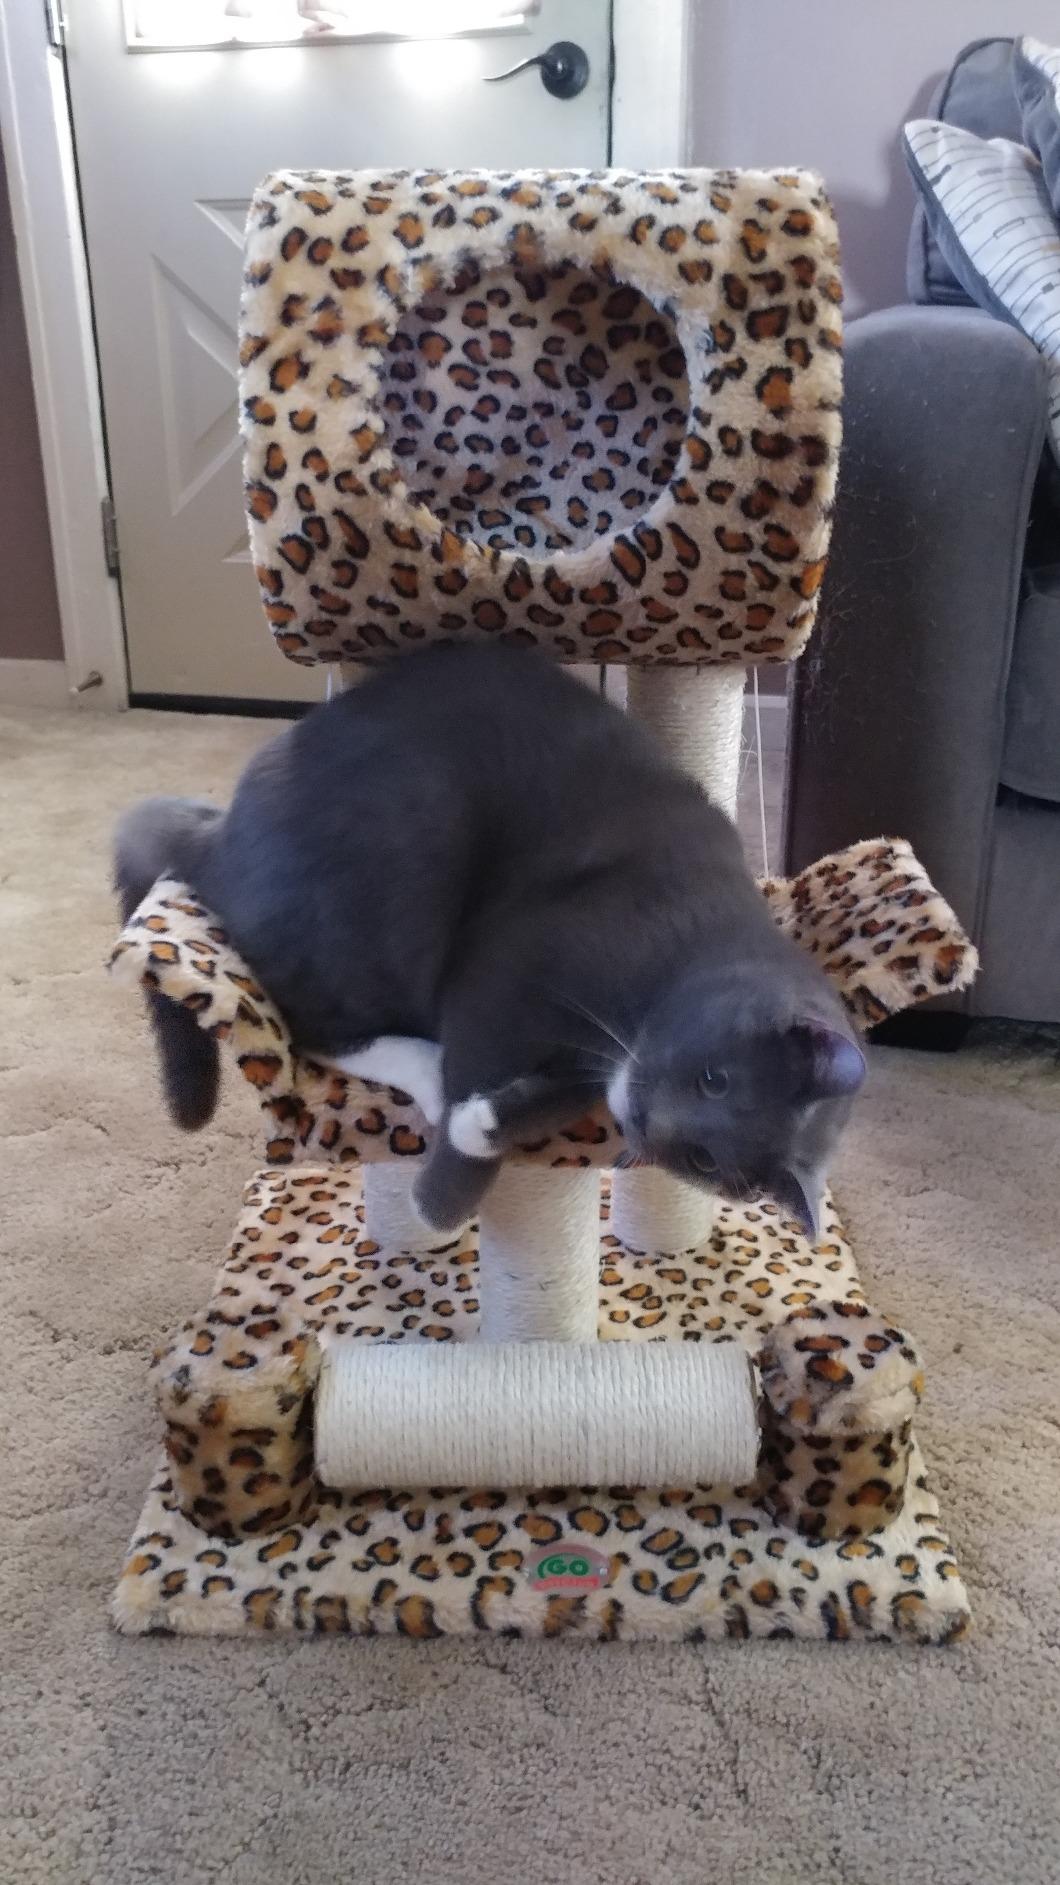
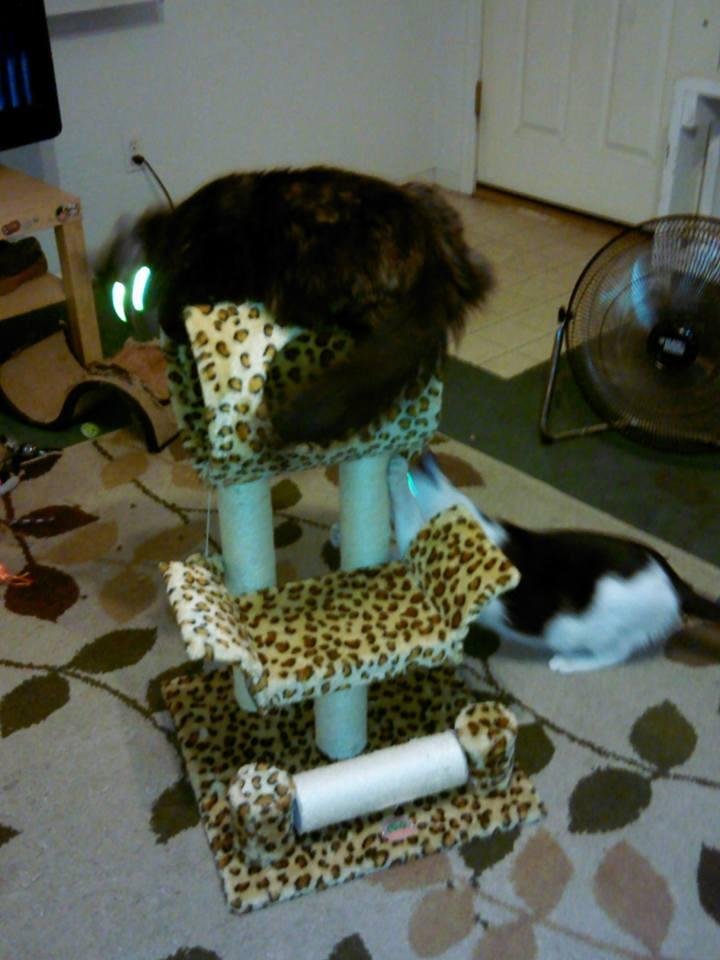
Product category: items_cat tree
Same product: yes